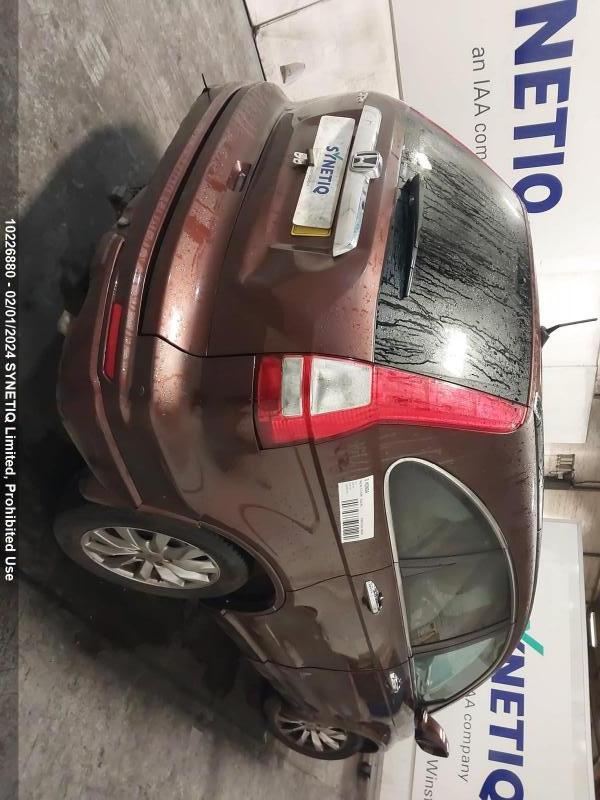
Aucun dommage détecté.
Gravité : aucun